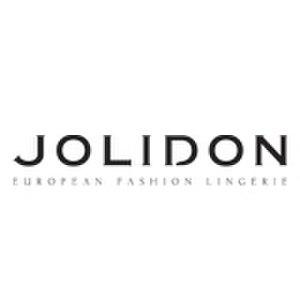
Jolidon est une société roumaine créée en 1993 à Cluj-Napoca. Disposant de quatre centres de production et de 3 300 employés, la société exporte ses produits, des sous-vêtements femme et homme, essentiellement dans l'Union européenne, en Amérique du Nord et en Asie.